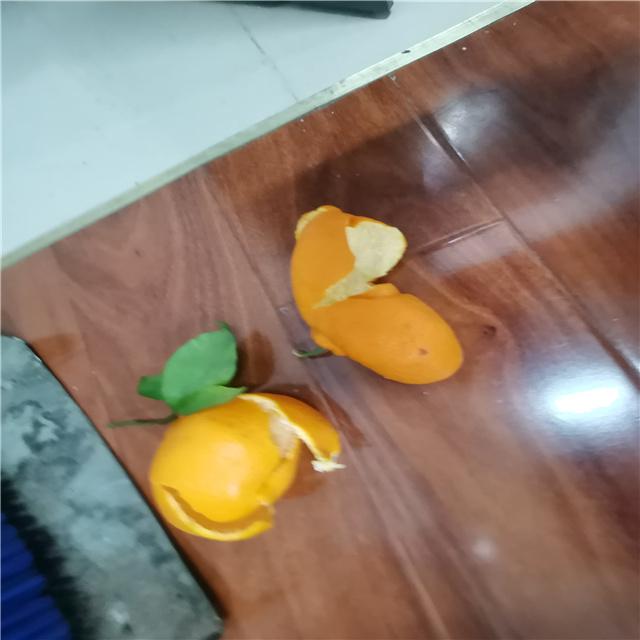
Label: peels